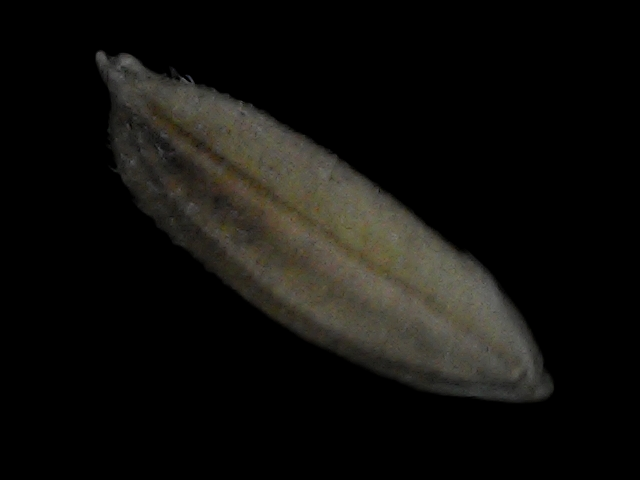
Rice variety: Bd72